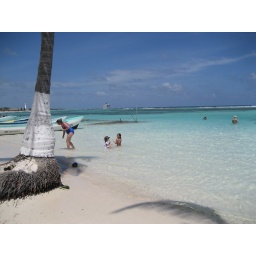
Beautiful blue water and white sand If you look closely you can see our ship in the  distance...